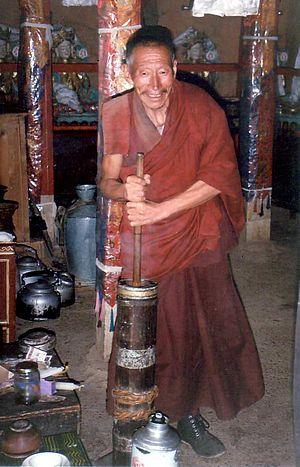
Le thé au beurre salé, ou thé au beurre de yak femelle, la dri, également connu sous le nom de po cha, cha süma, chinois : 酥油茶 ; pinyin : sūyóu chá ; litt. « thé au beurre », est une boisson typique de la culture tibétaine, consommée dans l'espace himalayen, au Bhoutan, en Chine, en Inde et au Népal et surtout au Tibet. Elle est faite à partir de thé, de beurre de dri, et de sel.
La route du thé et des chevaux ou l'ancienne route du thé et des chevaux, est un réseau de sentiers muletiers serpentant en zone montagneuse à partir du Sichuan et du Yunnan en Chine, pour gagner respectivement vers l'ouest et le nord-ouest le Tibet central et vers le sud-ouest la Birmanie. Des caravanes de chevaux, mulets, yaks et porteurs humains transportaient sur 2 400 à 2 600 km, des briques ou des galettes de thé, pour les troquer au Tibet contre des fourrures, vêtements de laine, musc et matières médicinales. La référence aux chevaux, vient du fait qu'entre le XIᵉ siècle et le XVIIIᵉ siècle, l'administration chinoise imposa aux populations périphériques du nord-ouest un système de troc étatique de thé contre des chevaux de guerre, nécessaires à la cavalerie impériale. Ce système commercial fonctionna tant bien que mal suivant les époques mais sans emprunter forcément les sentiers muletiers dits chama gudao. C'est d'ailleurs pourquoi ce réseau muletier est aussi appelé xinan sichou zhilu